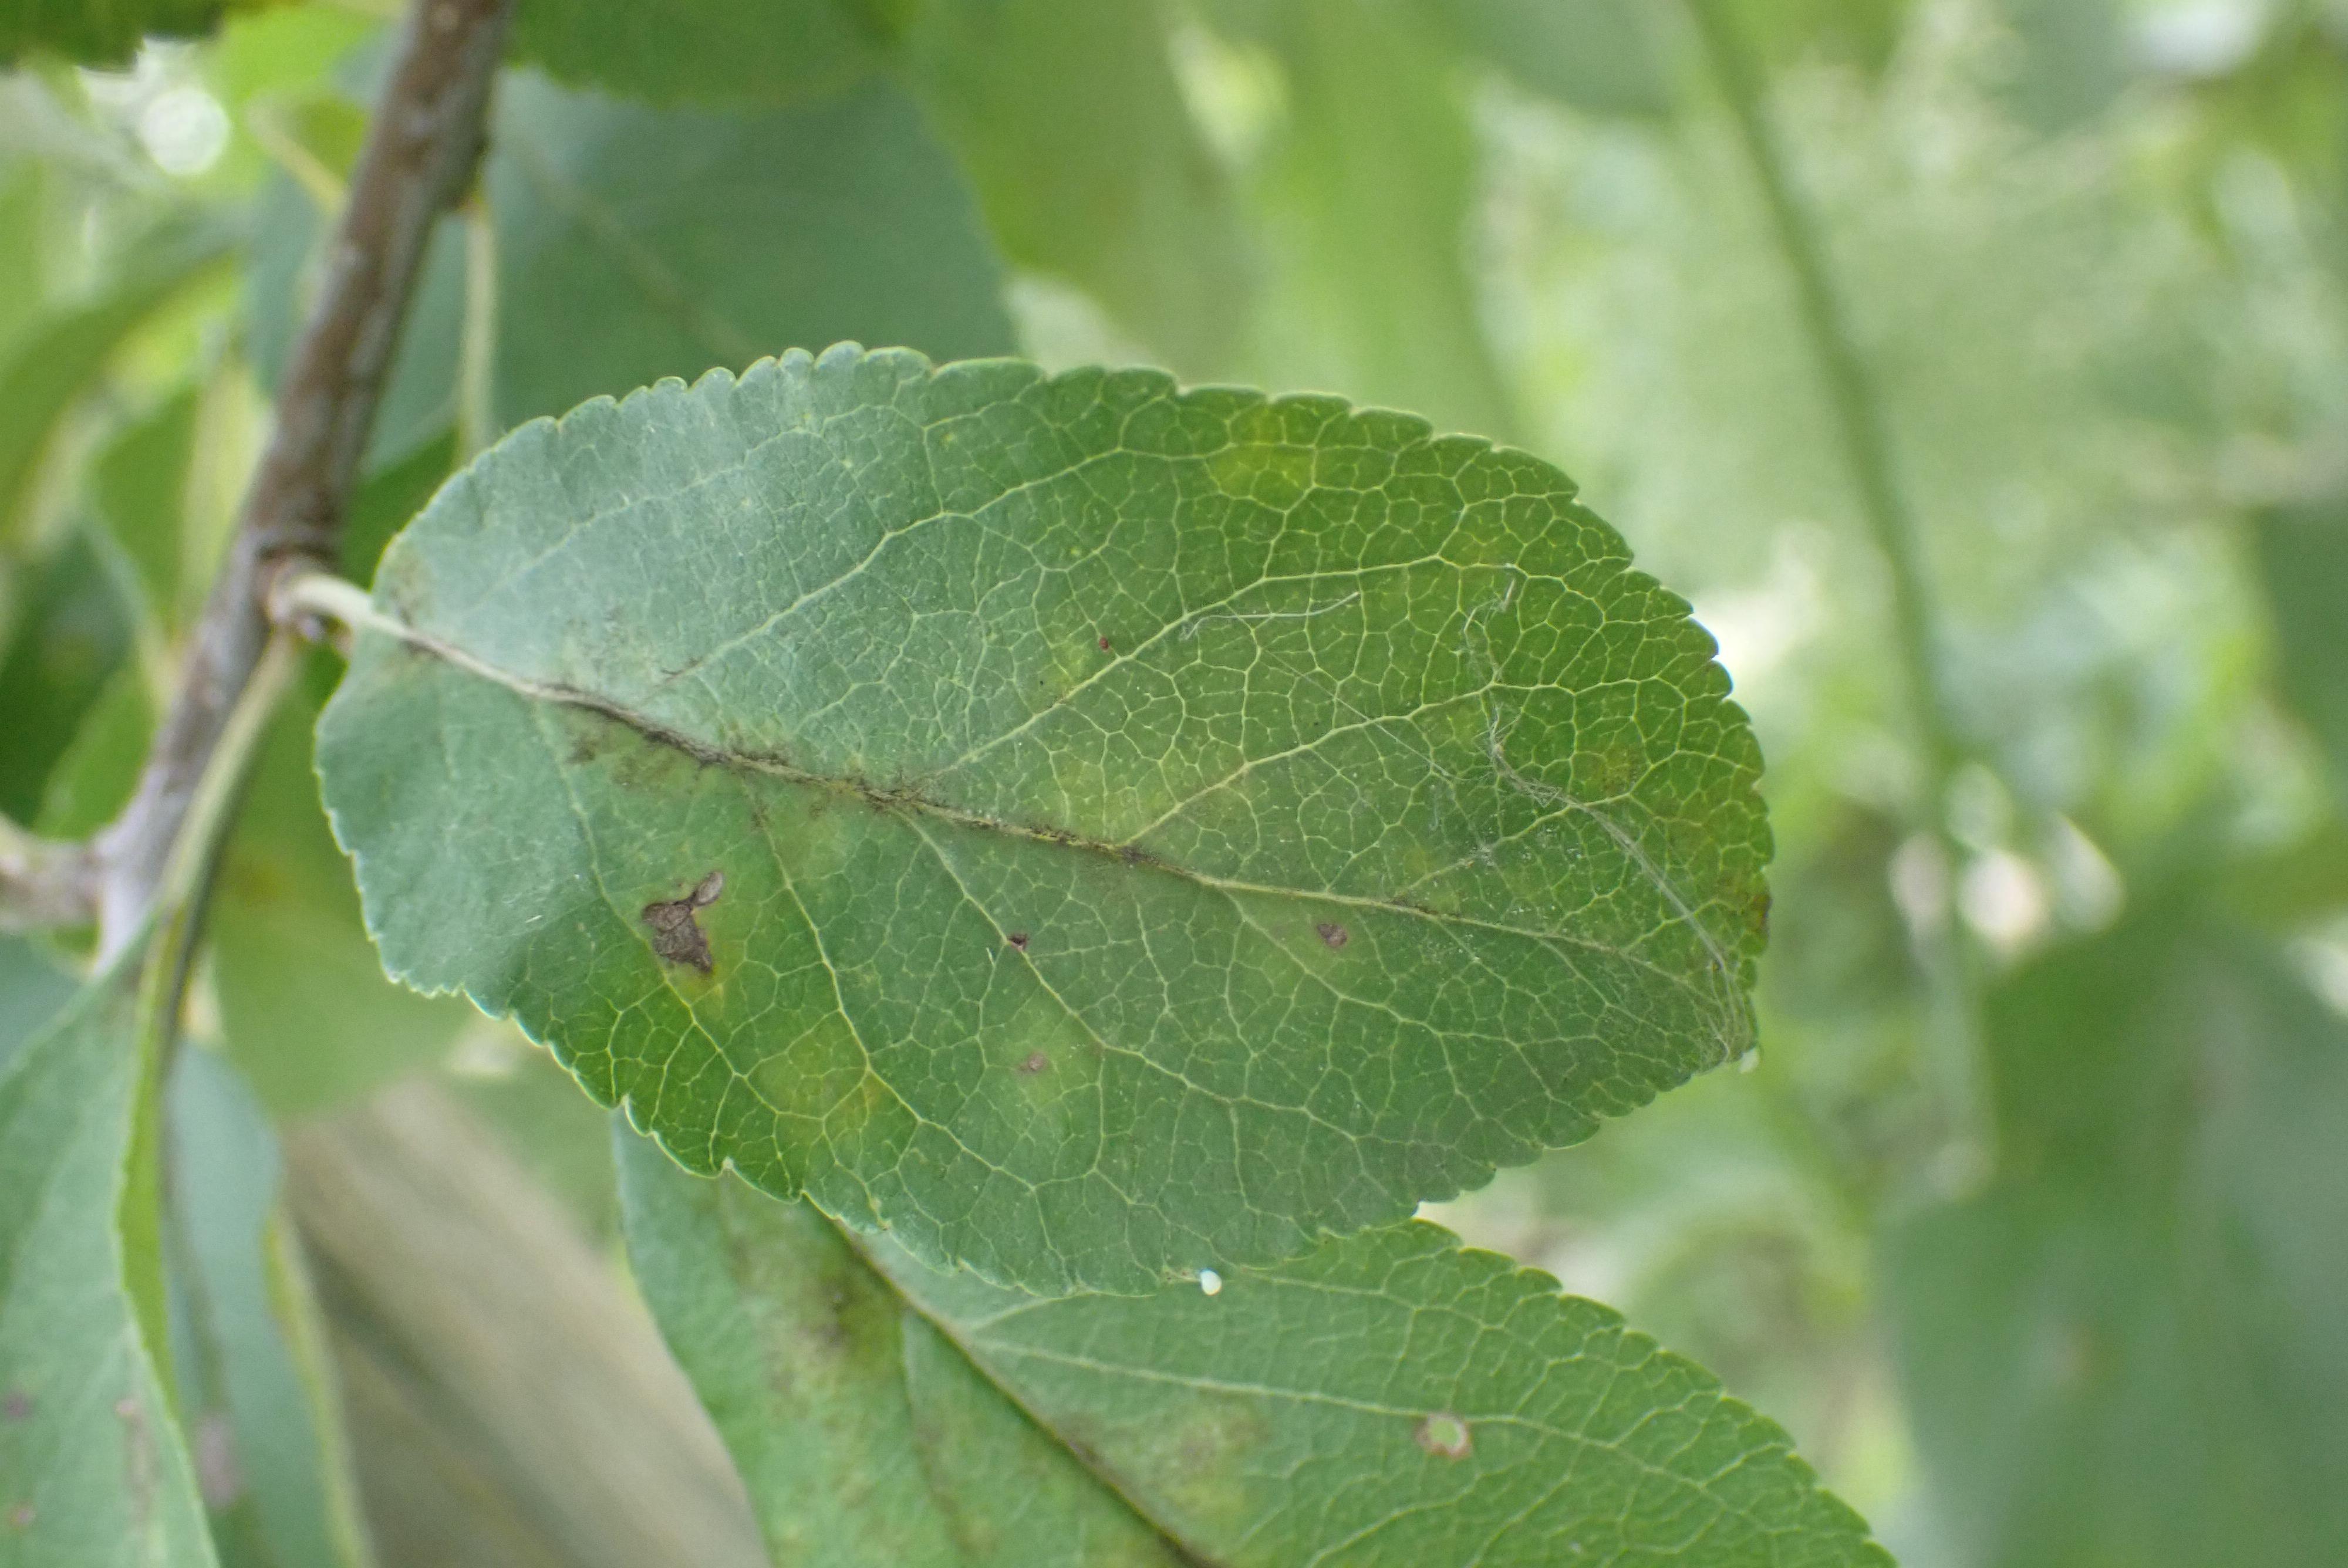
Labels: scab